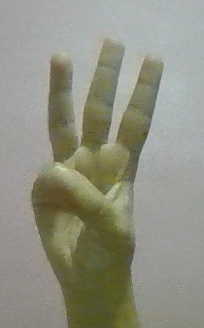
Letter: thaa